James Rawson Carroll

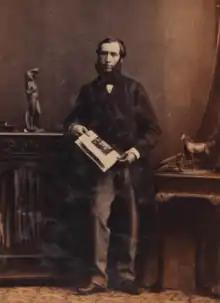
Carroll in 1862

James Rawson Carroll, FRIA (1830 – November 30, 1911) was an Irish architect who was involved in many projects throughout Ireland during the Victorian Era. He was a founding partner of the Carroll & Batchelor architectural firm in 1892, alongside Frederick Batchelor.